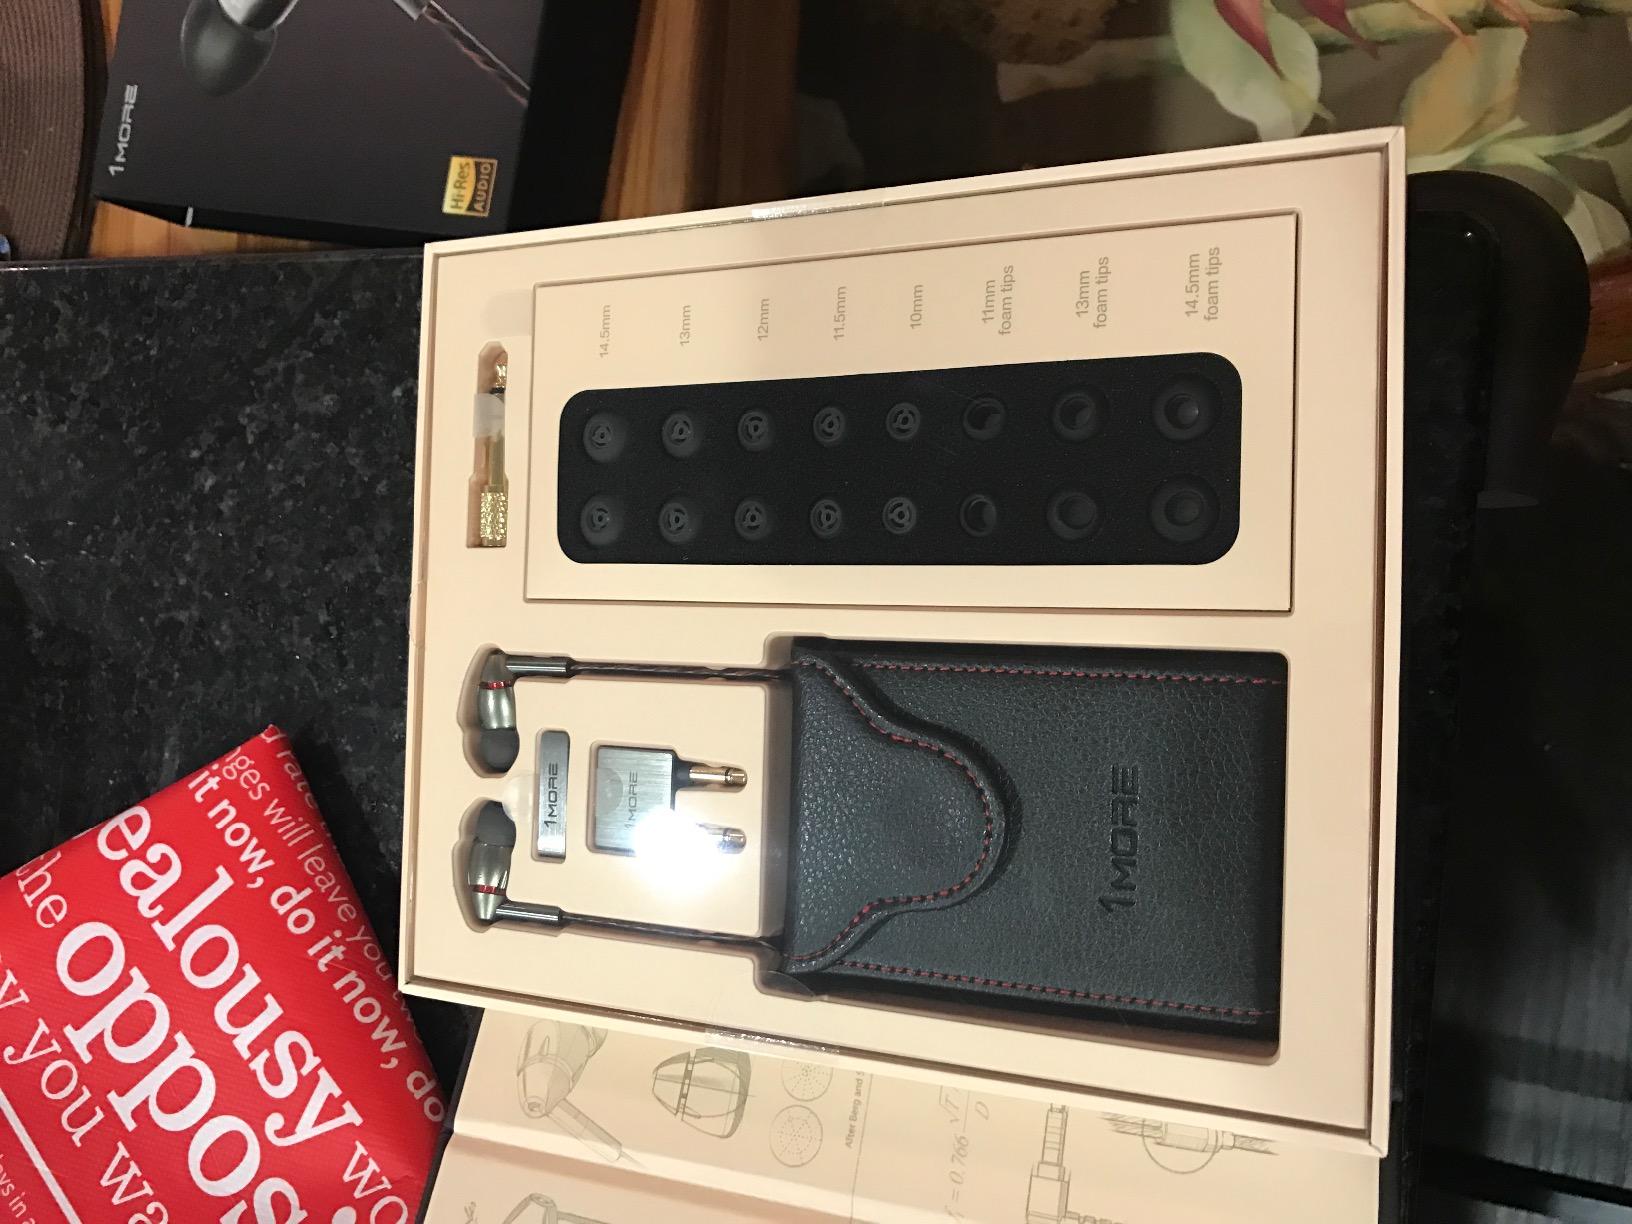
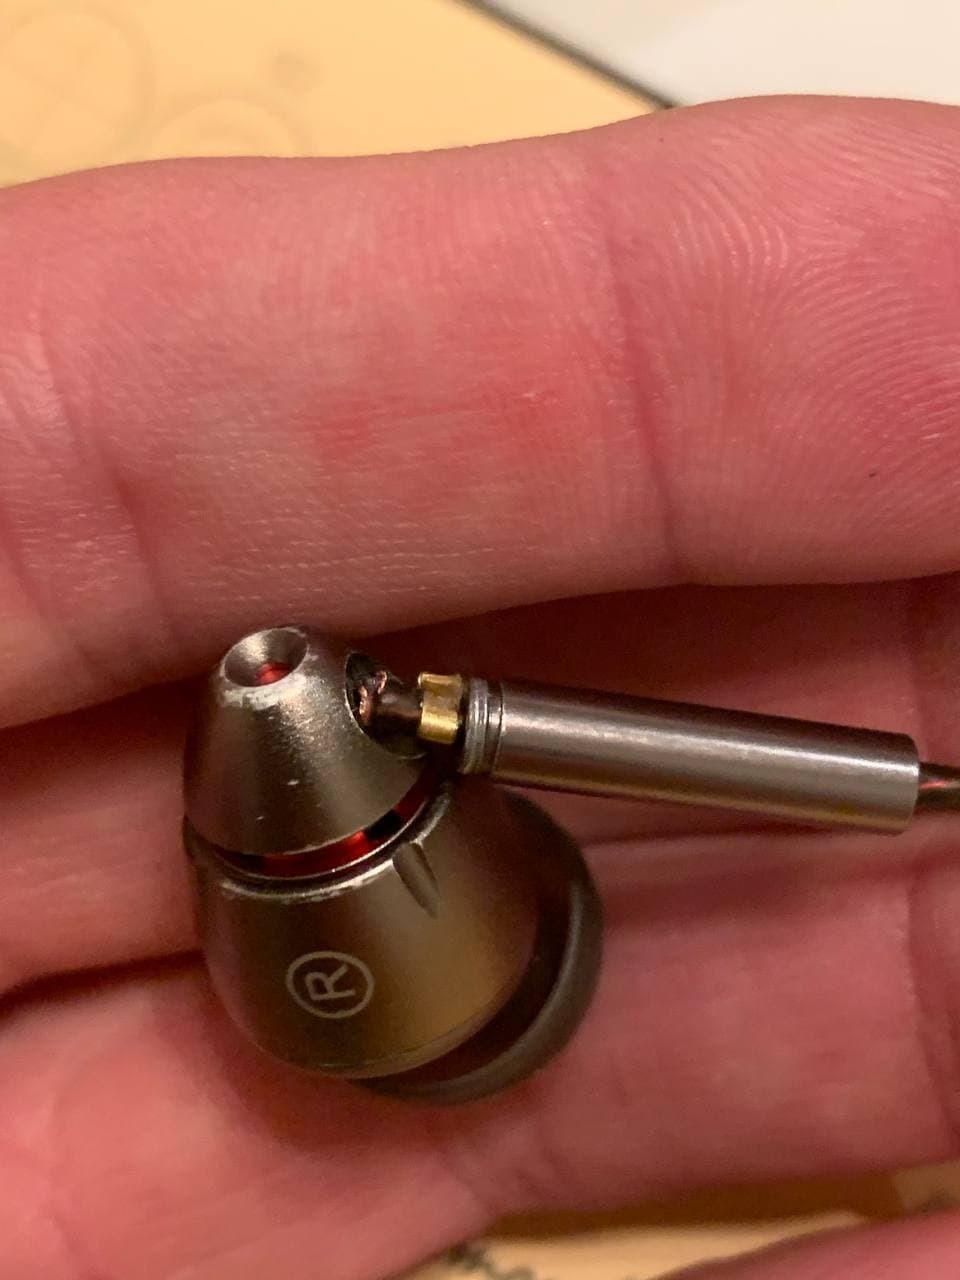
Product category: headphones
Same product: yes